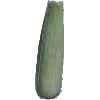
Label: Corn Husk 1